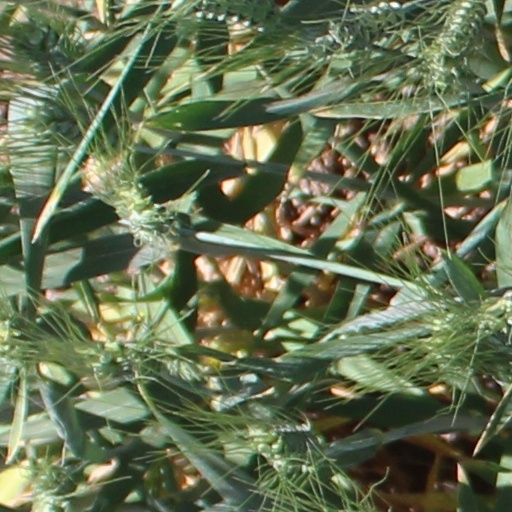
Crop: wheat